Answer in natural language. Considering the relative positions, where is Doorway (highlighted by a red box) with respect to blue and white striped wooden bed (highlighted by a green box)? Choose between the following options: left or right
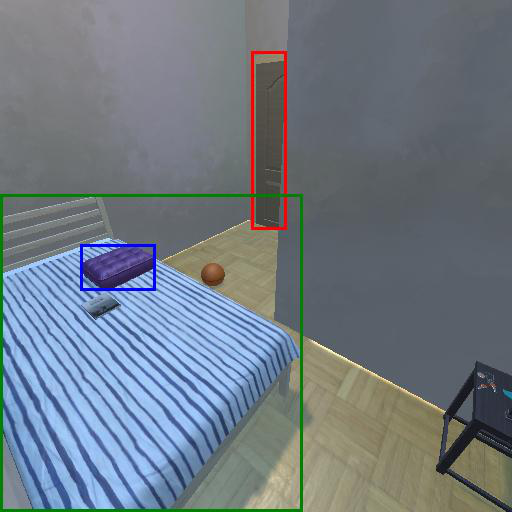
<answer>right</answer>